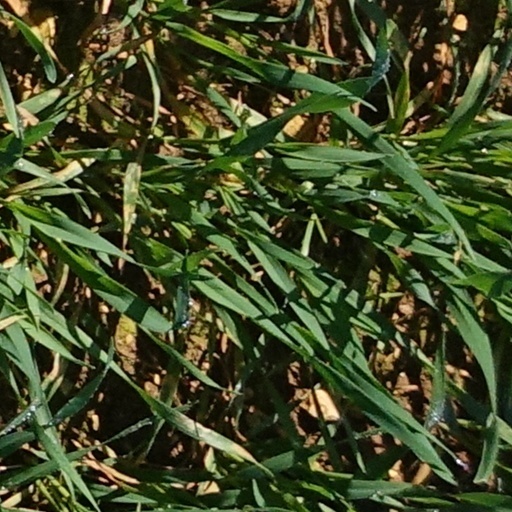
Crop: wheat